Fred Frankhouse

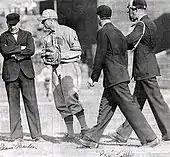
Frankhouse and Umpires reacting to an alleged spitball pitch

On June 16, 1930, Frankhouse, along with Bill Sherdel, was traded by the Boston Braves for Burleigh Grimes. In 1934, Frankhouse had his best year pitching, and was chosen for the All Star Team, the second All Star Game ever held. 1934 was Frankhouse's best year with a 17–9 record despite missing a month of the season due to injury. In 1935, while with the Braves, Frankhouse pitched in Babe Ruth's final game. On February 6, 1936, Frankhouse was traded by the Boston Braves to the Brooklyn Dodgers for Johnny Babich and Gene Moore. On May 17, 1939, during a game against the Cincinnati Reds, Ernie Lombardi complained that Frankhouse, struck him out using the illegal spitball. Frankhouse promptly hit the next batter, Harry Craft, in the head, knocking him unconscious. Frankhouse then bowed to the booing fans at the end of the inning. Even though players did not wear helmets in those days, Craft was soon back in action.